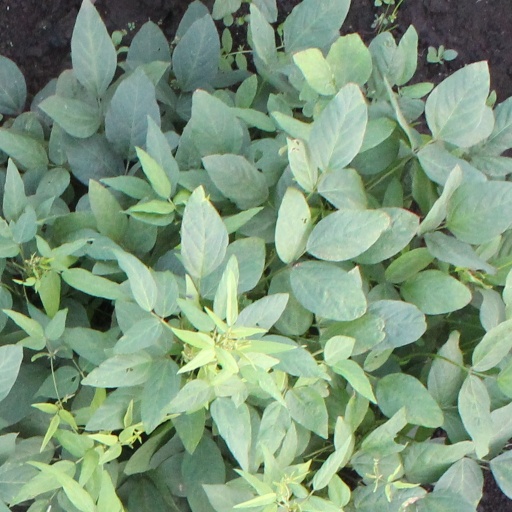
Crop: soybean